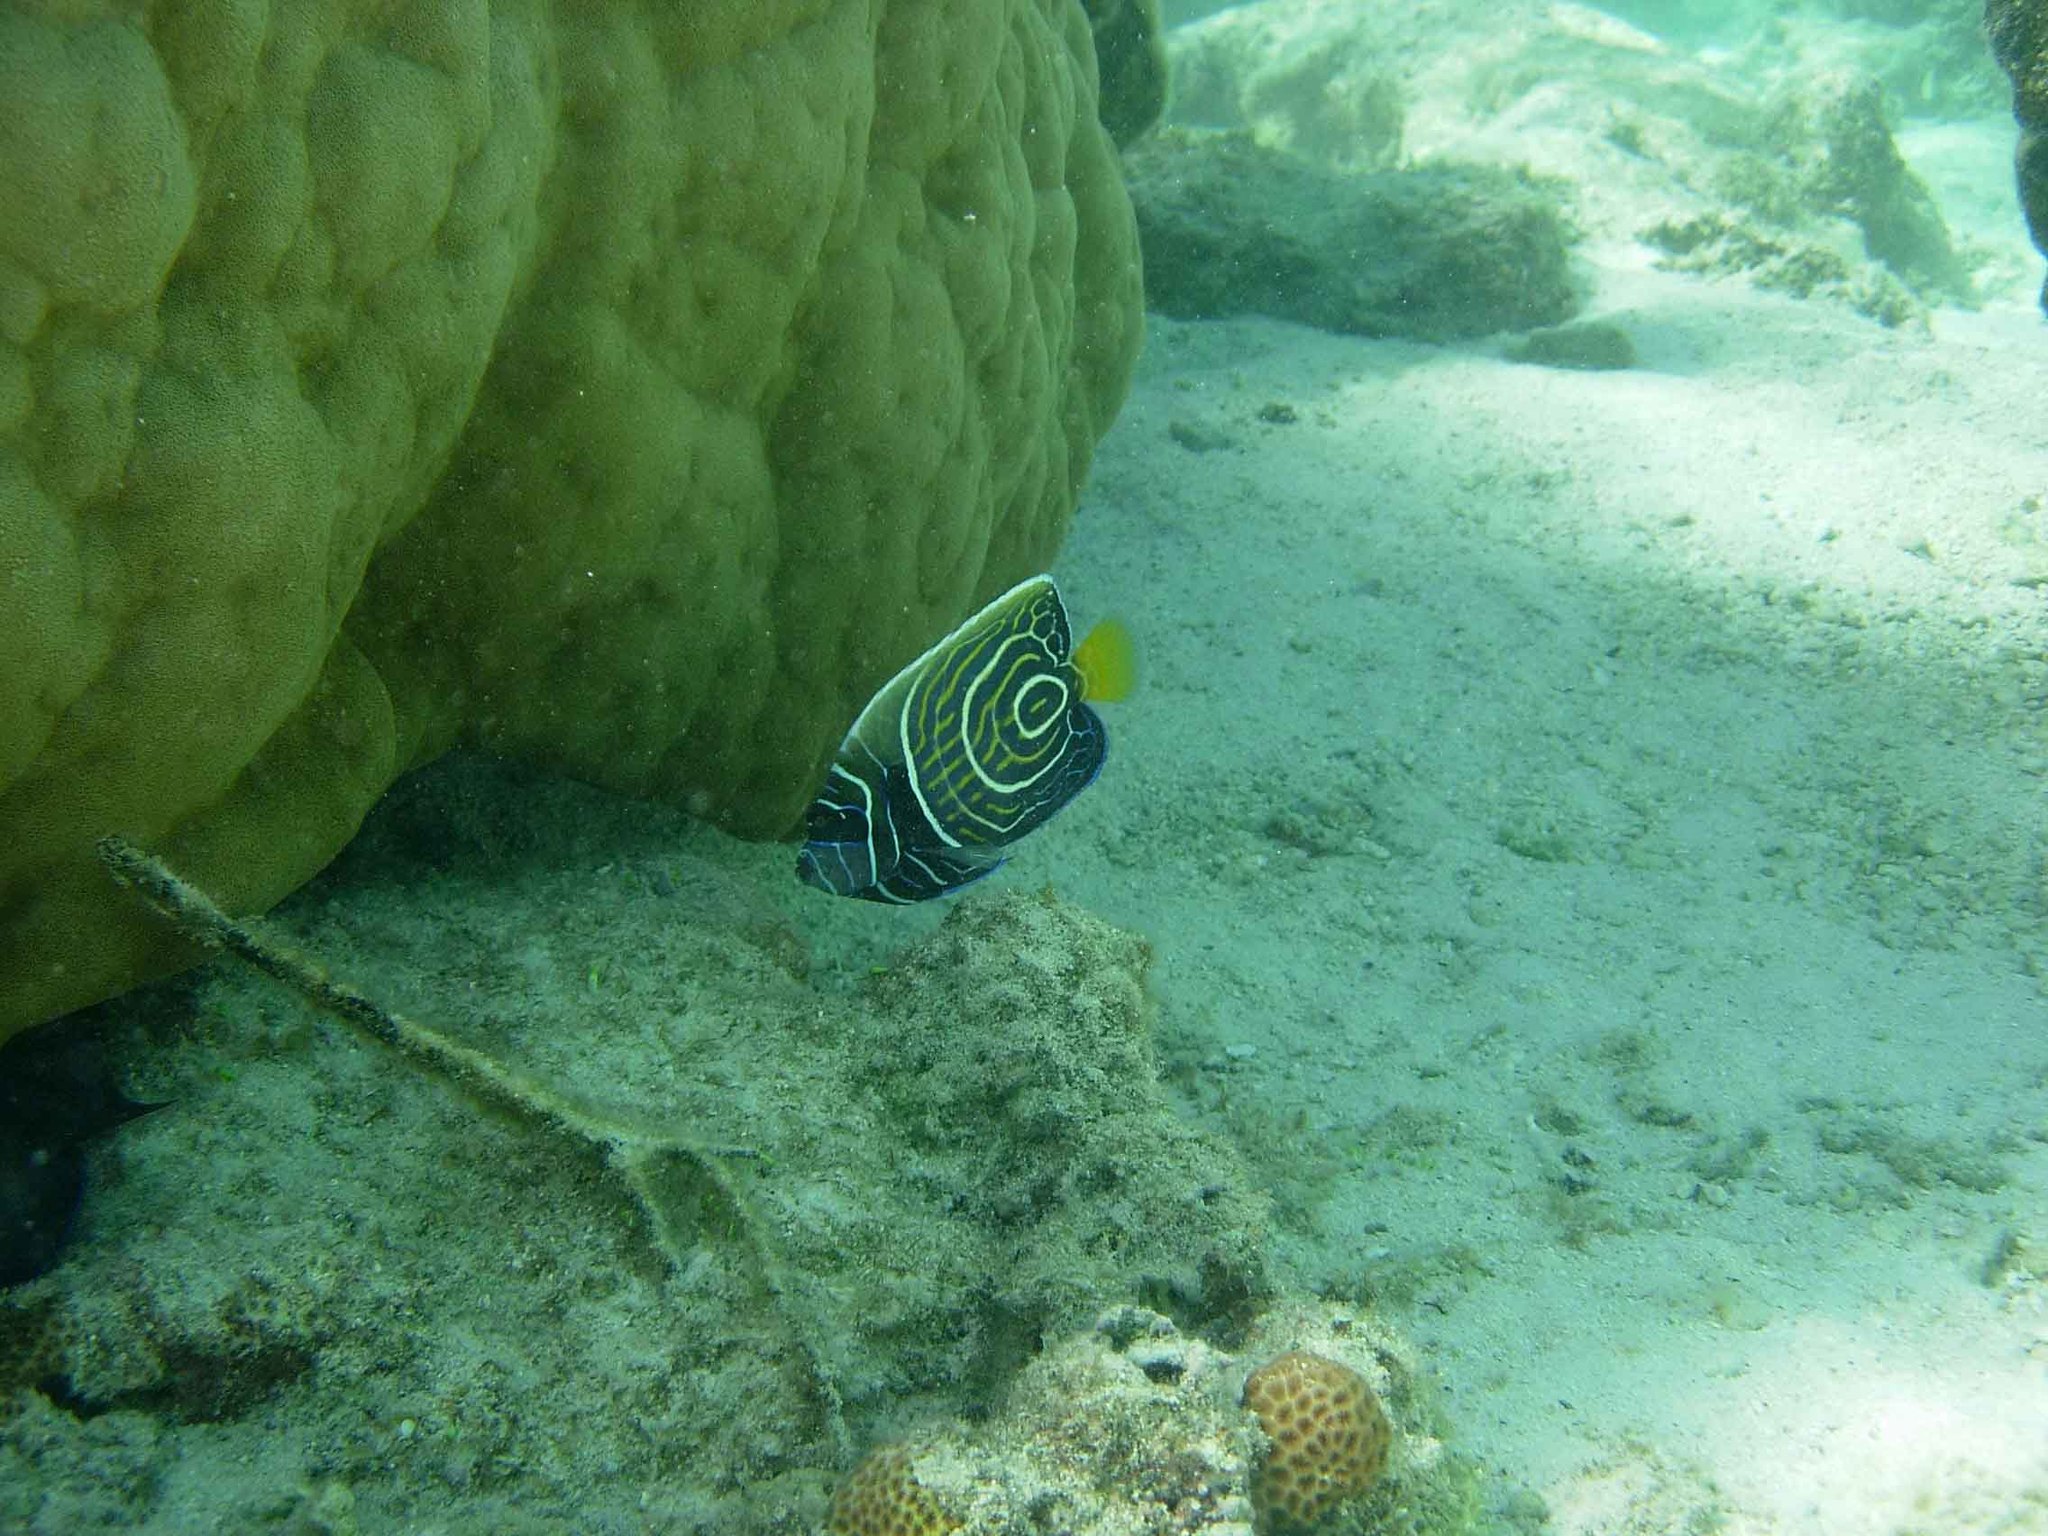
Pomacanthus imperator (Emperor Angelfish)